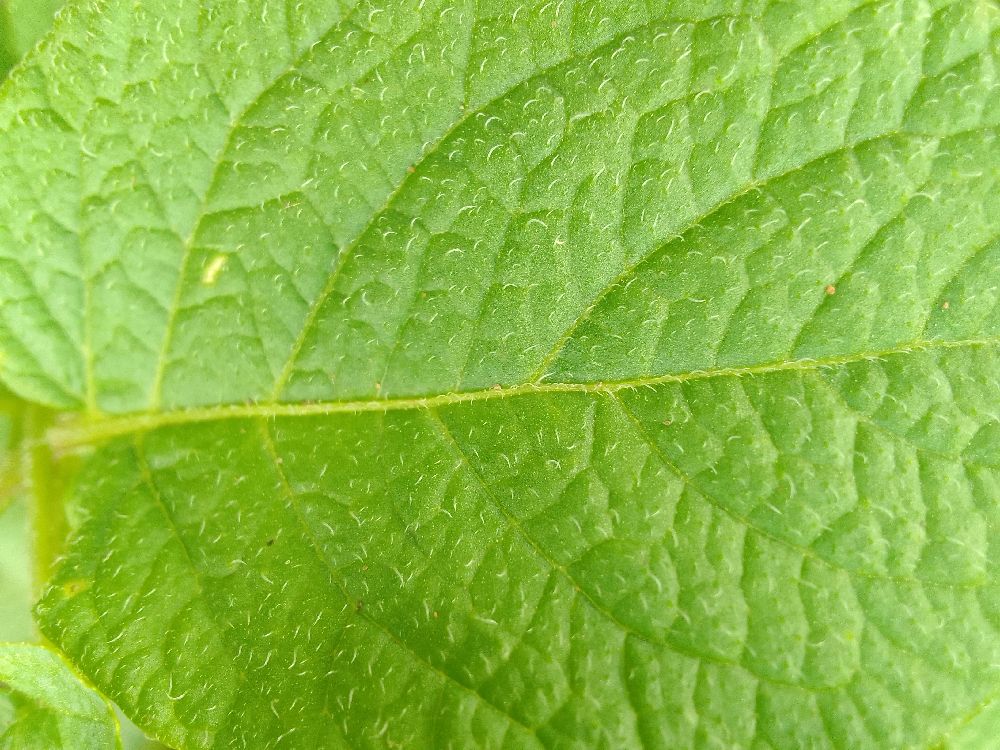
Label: Healthy